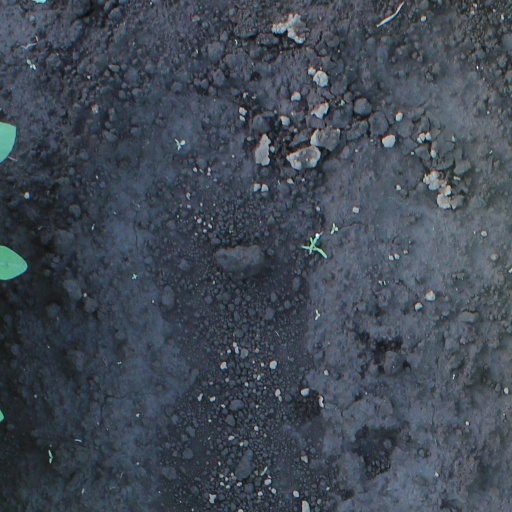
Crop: soybean